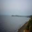
Label: sea